Theerppu

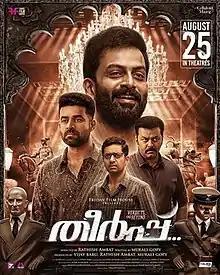
Theatrical release poster

Theerppu is a 2022 Malayalam-language thriller film directed by Rathish Ambat and written by Murali Gopy. The film stars an ensemble cast including Prithviraj Sukumaran, Indrajith Sukumaran, Isha Talwar, Vijay Babu, Saiju Kurup, Hannah Reji Koshy, Suzanne Bernert, Alencier Ley Lopez, Srikant Murali and Siddique. The film is produced by Vijay Babu, Rathish Ambat and Murali Gopi. This film is the second directorial of Rathish Ambat after "Kammara Sambhavam".